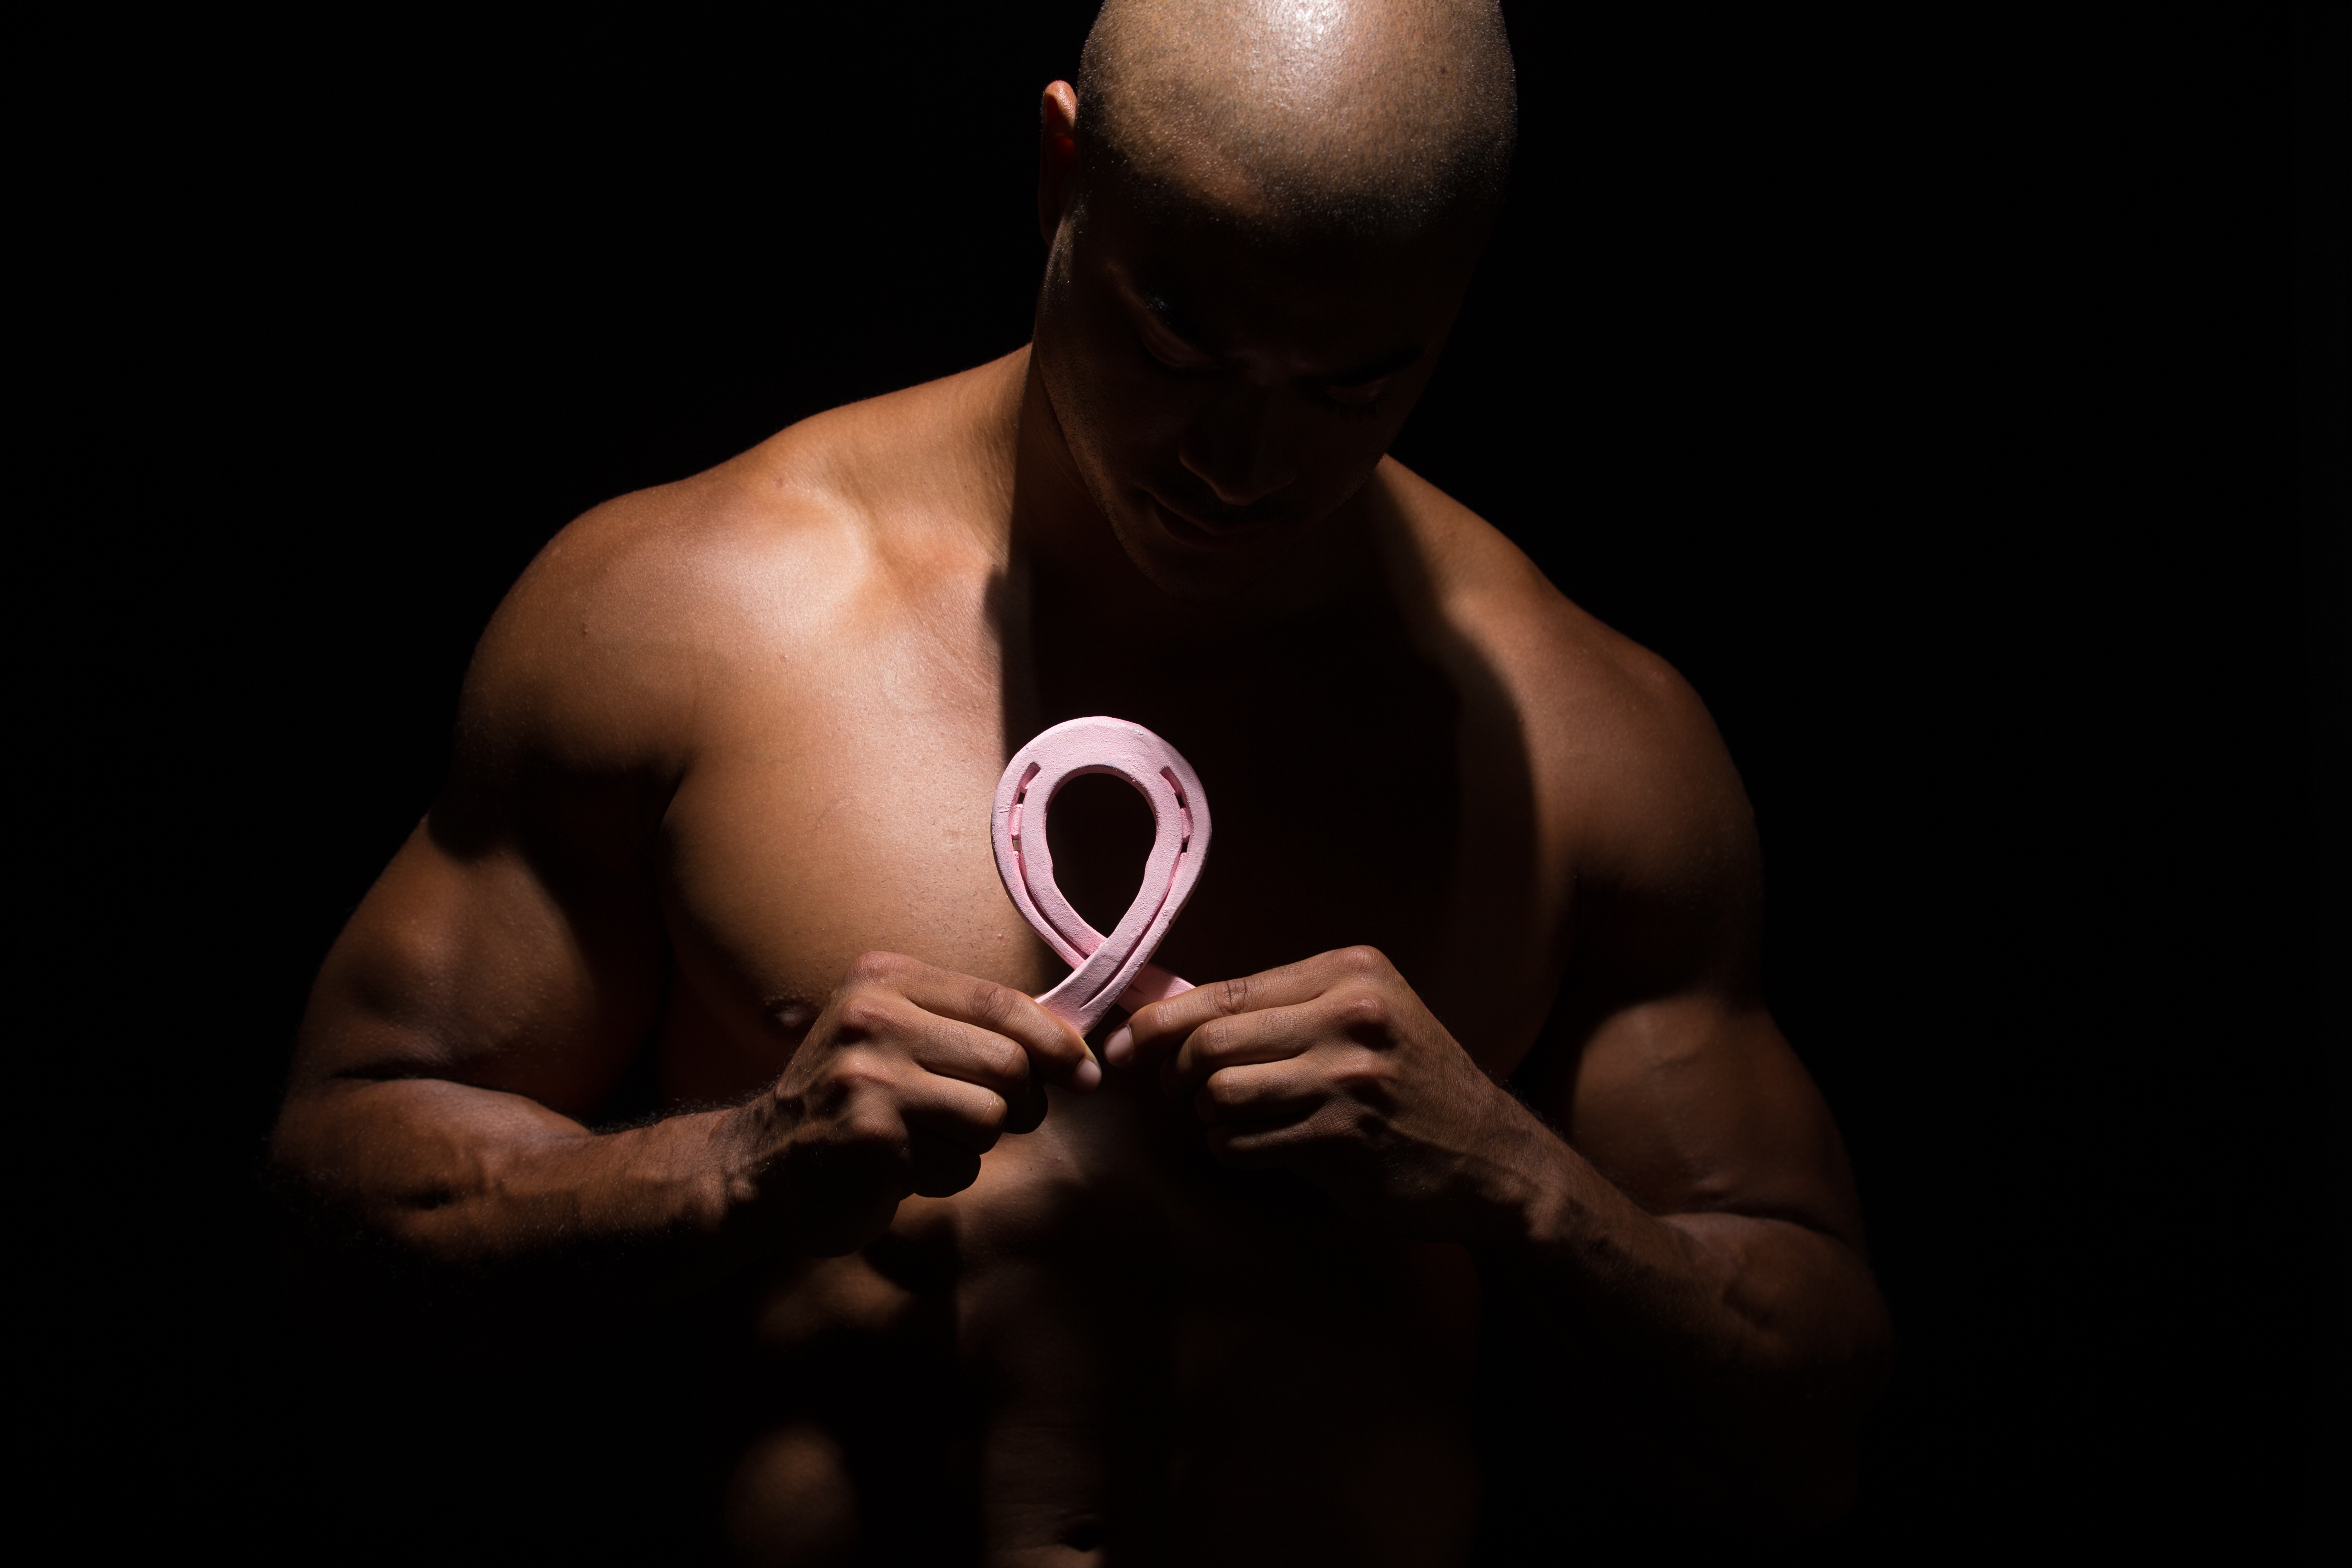
man, person, male, human, darkness, arm, health, muscle, chest, body, fit, bodybuilding, medical, cancer, sense, wrestler